List of Rensselaer Polytechnic Institute fraternities and sororities

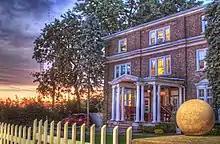
The "Theta chapter" of Chi Phi at Rensselaer Polytechnic Institute

RPI has a rich history of establishing fraternities and sororities on its campus. As such, several fraternities have come and gone either due to merger with another entity or loss of recognition due to low membership or judicial incidents. For information regarding the conduct and sanctioning of current or past fraternities and sororities, please contact our office or the Dean of Students /Student Rights, Responsibilities, and Conduct.